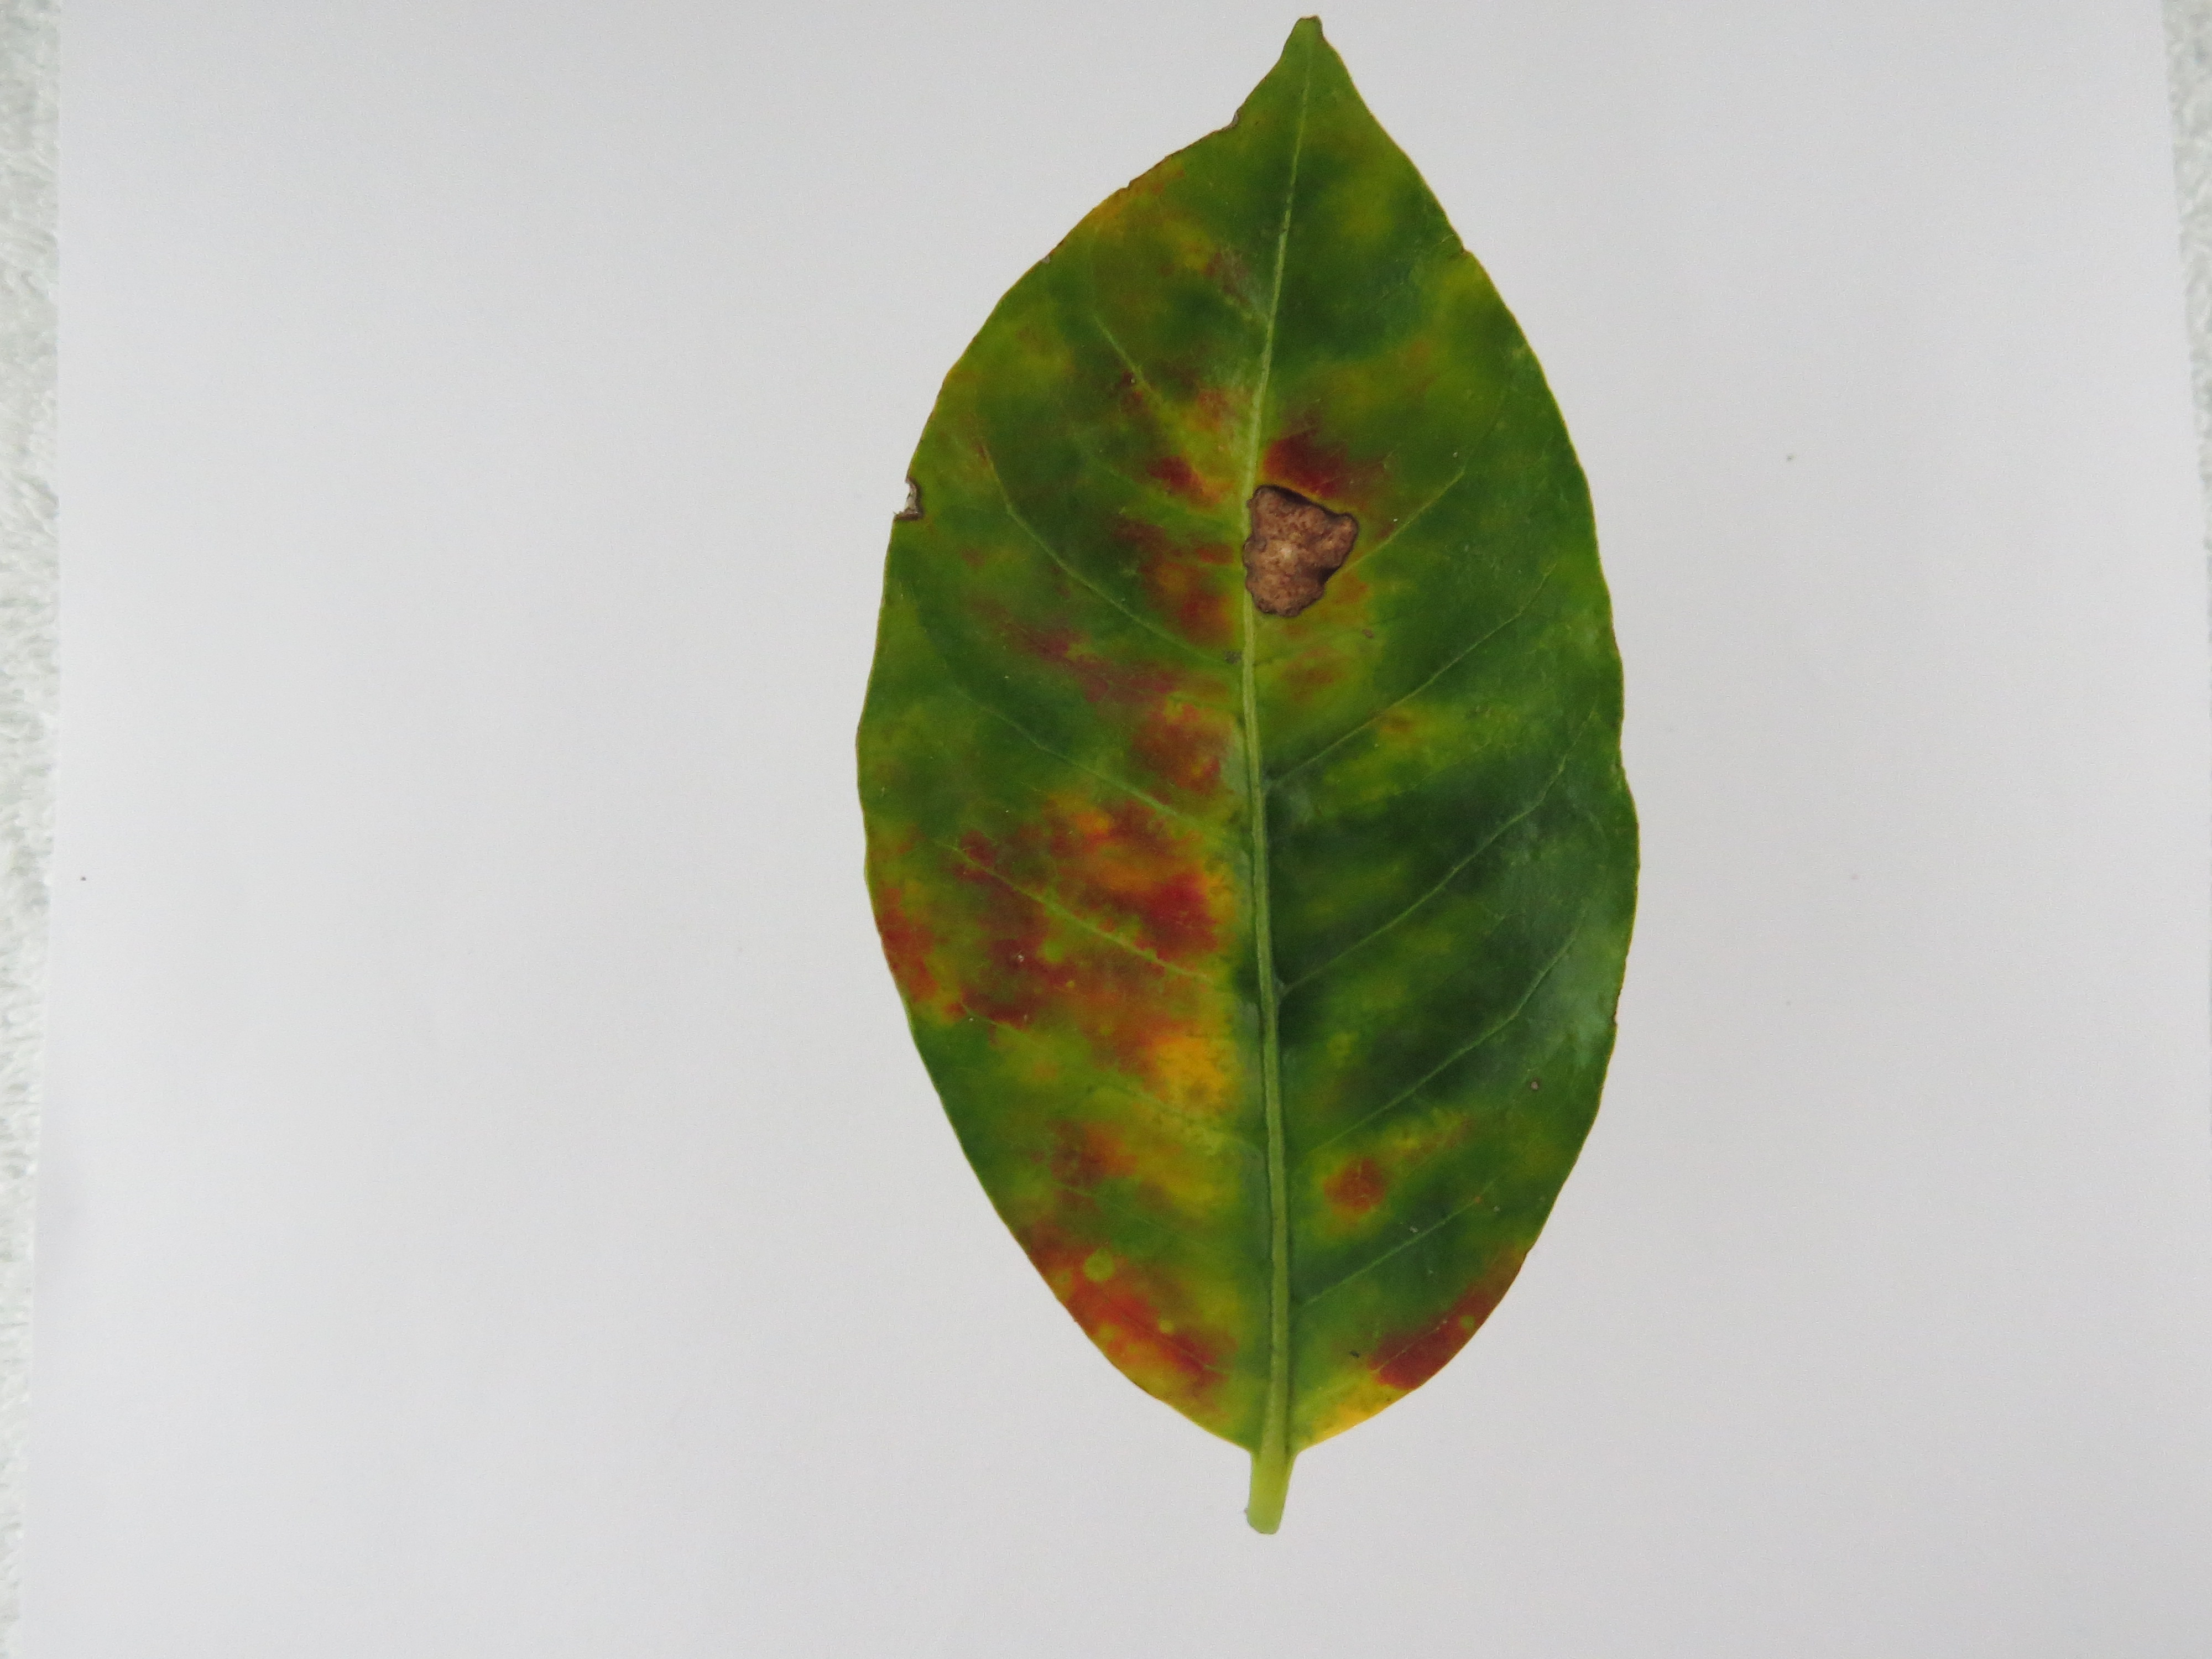
Label: phosphorus-P